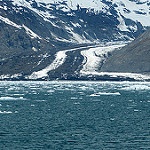
Label: glacier